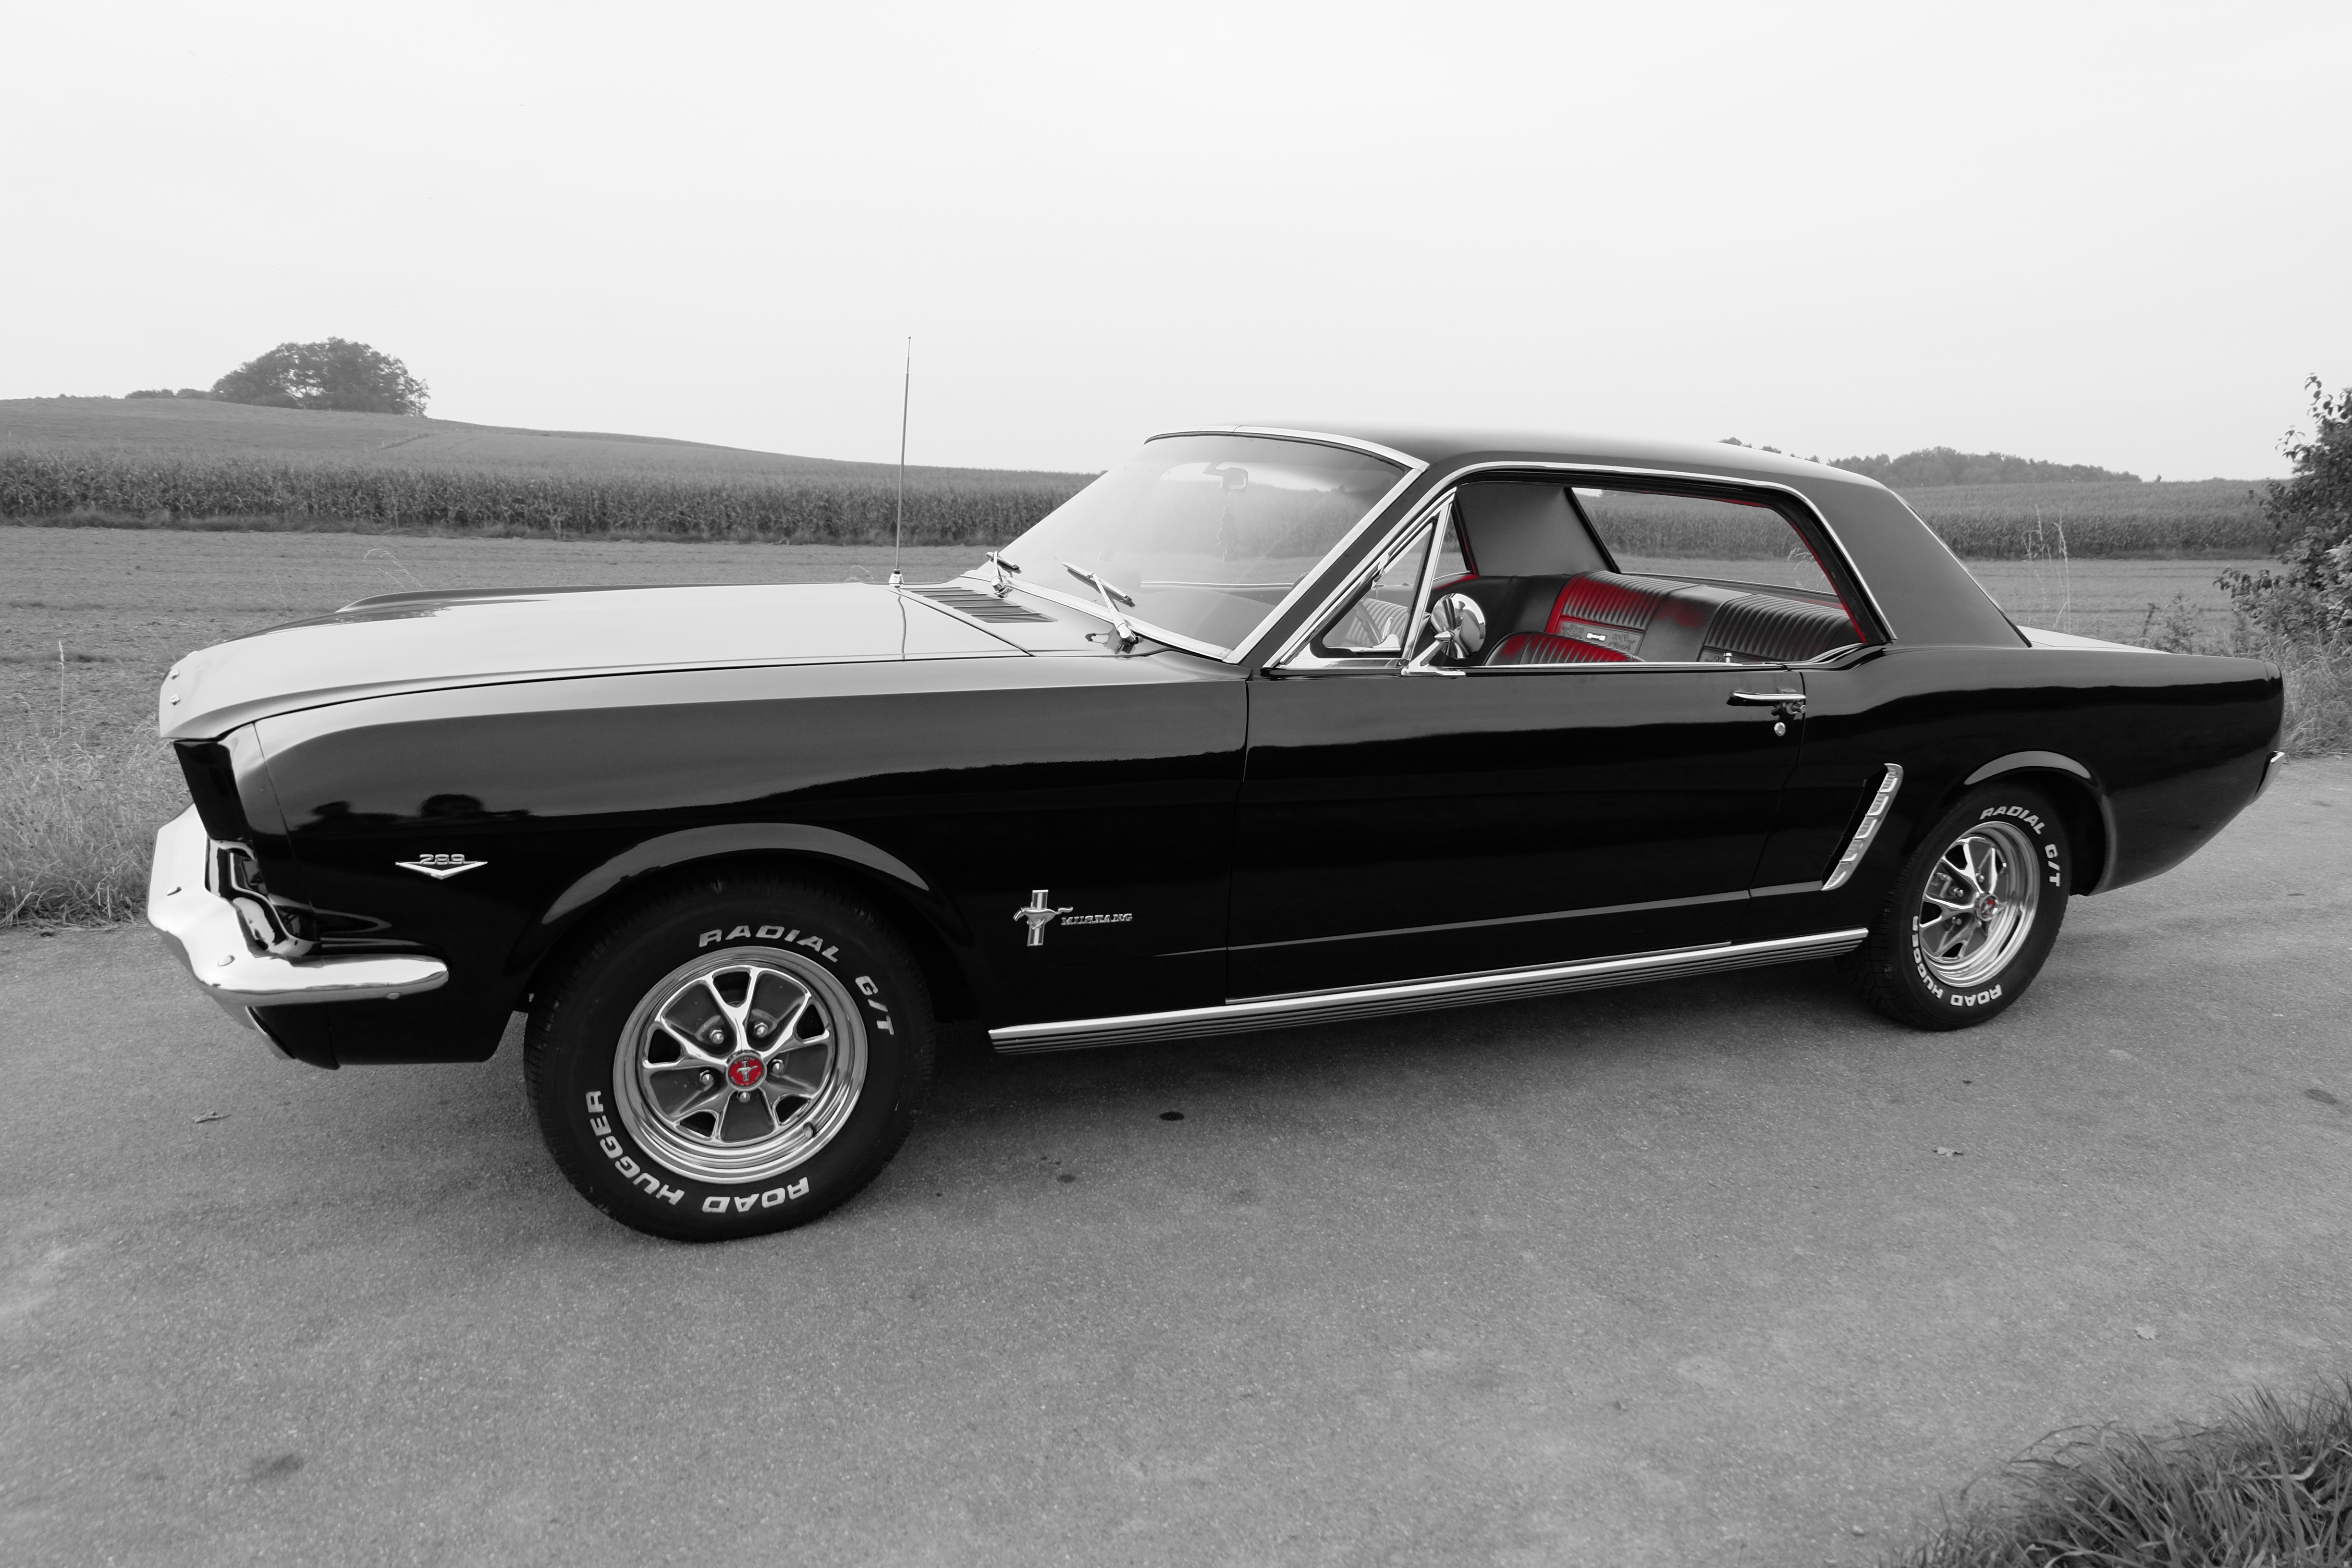
car, vehicle, sports car, muscle car, ford, sedan, chevrolet, convertible, mustang, coupe, antique car, land vehicle, automobile make, automotive exterior, luxury vehicle, performance car, full size car, first generation ford mustang